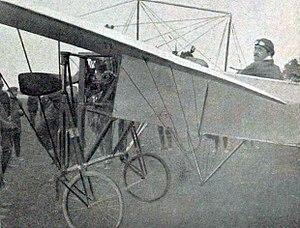
Léon Morane sur Blériot à la Semaine de Champagne de Juillet 1910 (record du monde de vitesse aérienne).
Robert Morane, et son frère Léon Morane sont des pionniers français de l'aéronautique. Ils sont les fils de Florentin Morane, fabricant de pompes, et de Marie-Charlotte Lemoult.
Un record de vitesse aérien concerne la vitesse anémométrique la plus rapide atteinte par un avion, catégorisé parmi une classe particulière. Les règles pour la validation de ces records sont définies par la Fédération aéronautique internationale, qui ratifie également toutes les réclamations.